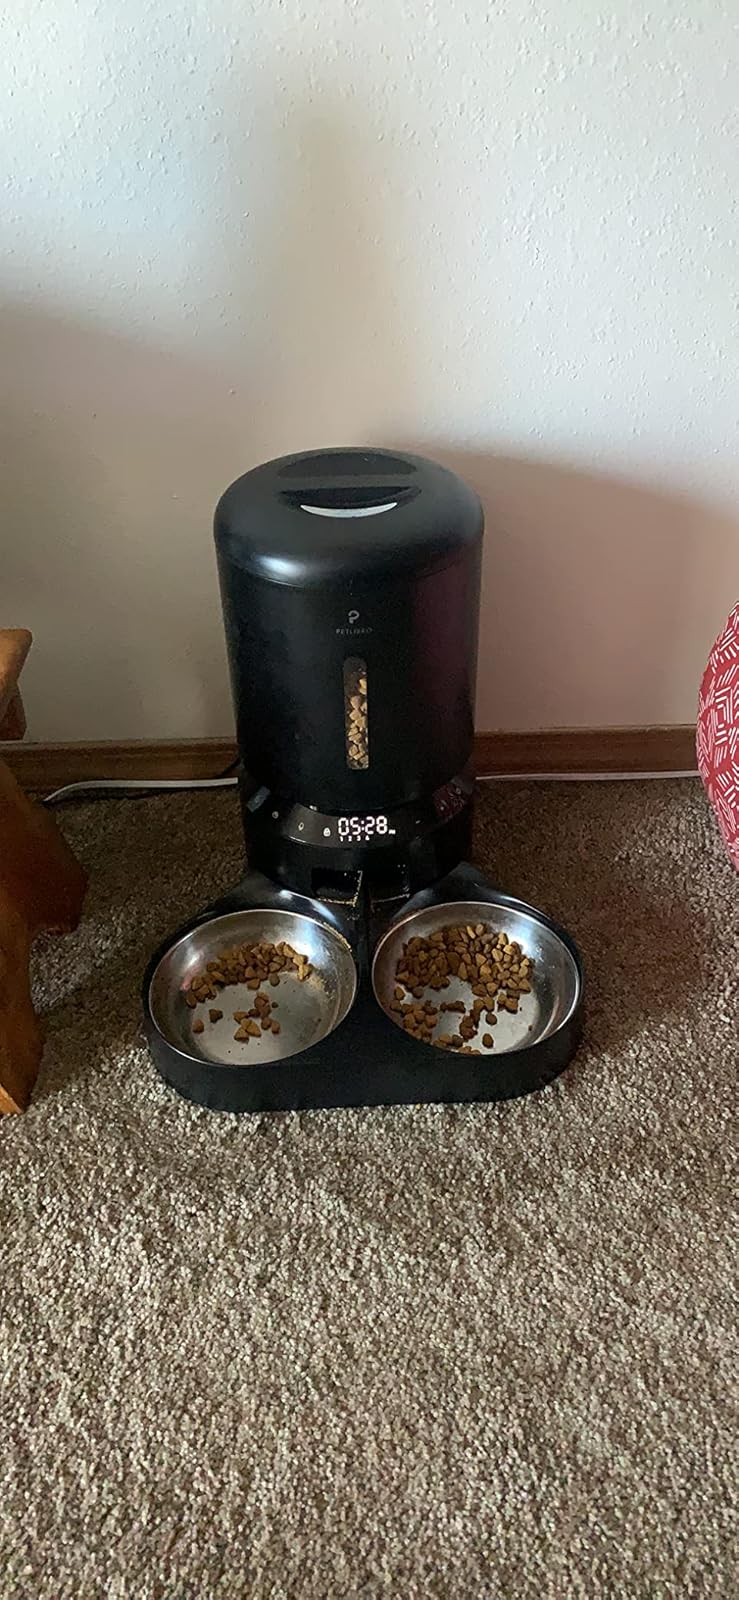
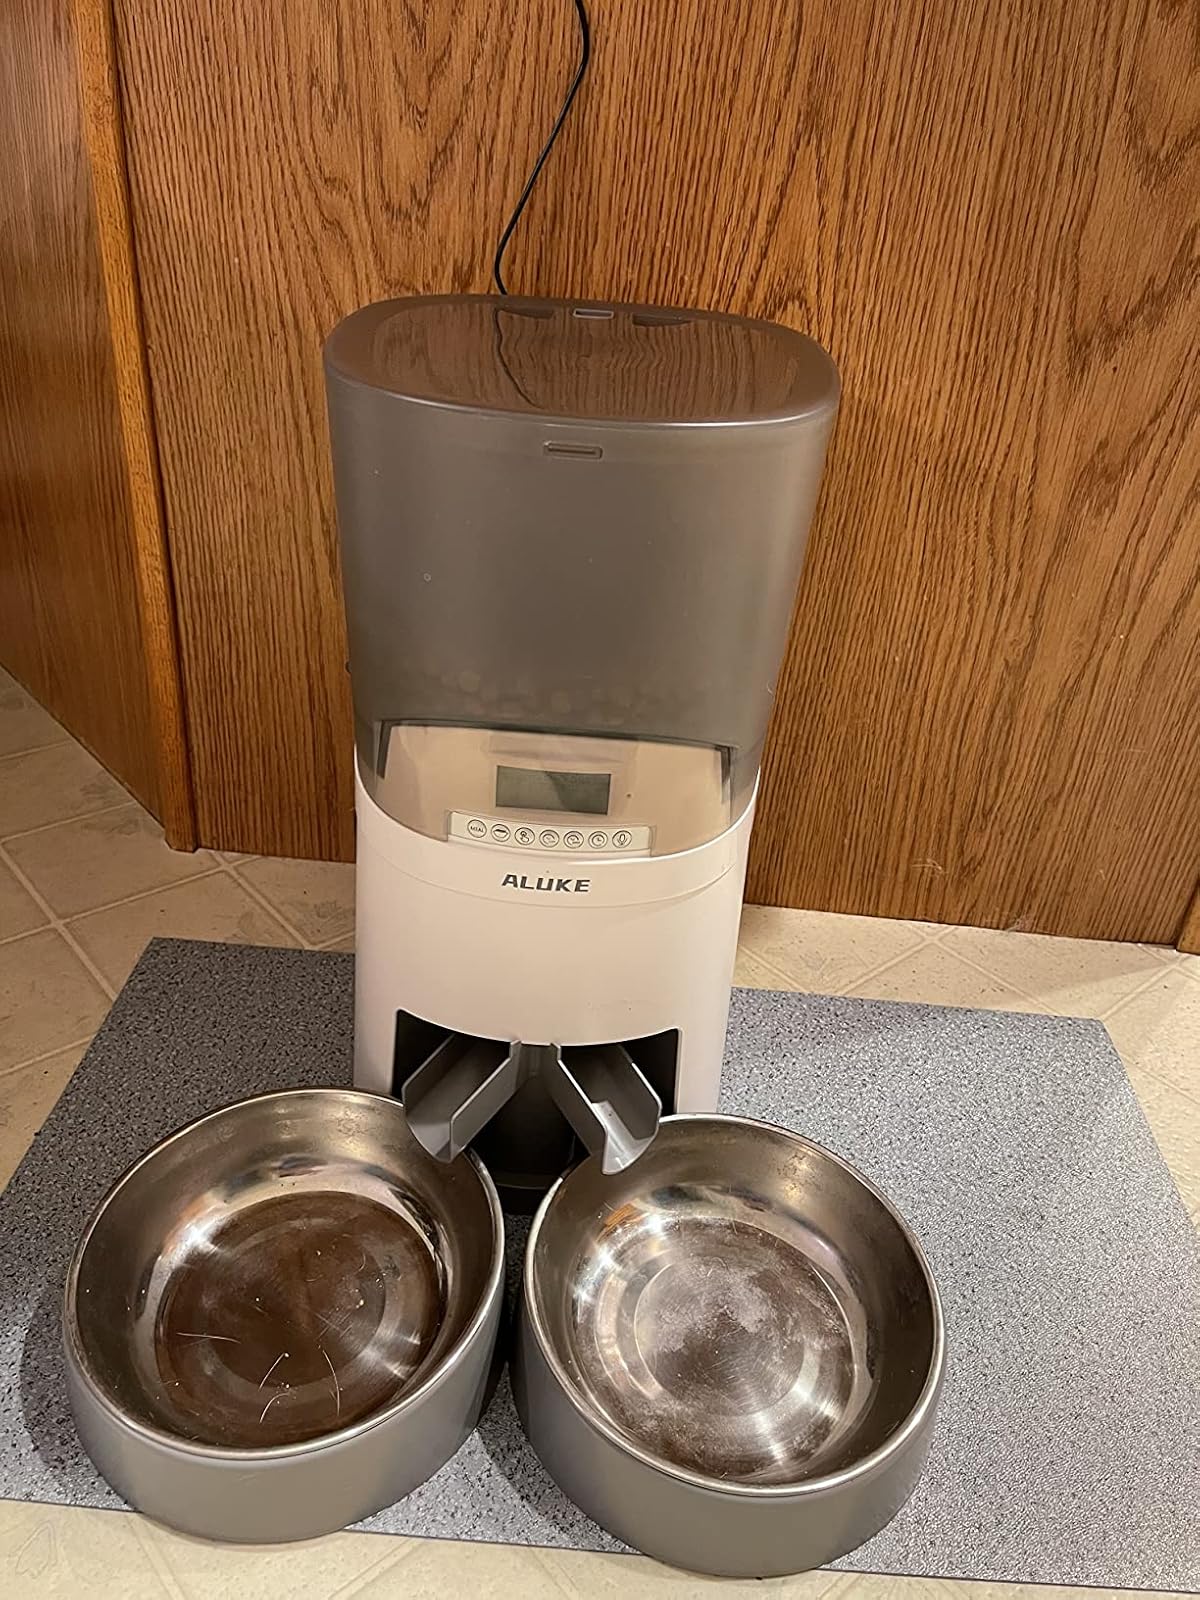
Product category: items_feeder
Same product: no